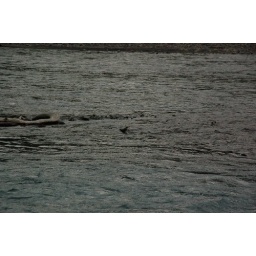
Dipper bird - has a small fish in its beak.